Can You Hear Their Voices?

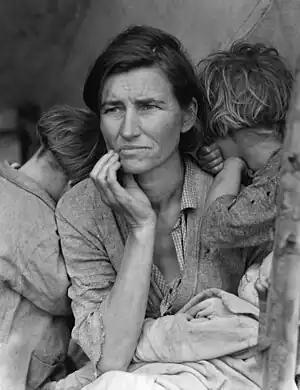
The play told the story of farmers early during the Great Depression (here, Dorothea Lange's "Migrant Mother" depicts destitute pea pickers in California, specifically Florence Owens Thompson, 32, mother of seven, in Nipomo, California, March 1936)

"Can You Make Out Their Voices" derives from a news story in January 1931 about tenant farmers in Arkansas, who raided a local Red Cross office to feed themselves. Chambers picked up on a common fear of the moment, namely, that this event marked the beginning of further popular uprisings in the face of drought and depression. In his story, the farmers have in their midst a quiet, dignified man—a communist—who unites them so that they take food by gunpoint, opposing the town's top businessman (a local banker, no less—a typical fat cat).